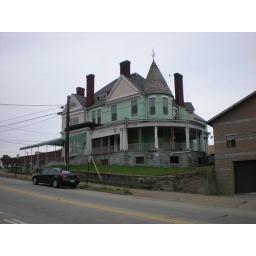
Big green tower house turned apartment building, quite rundown in Uniontown, Pa.